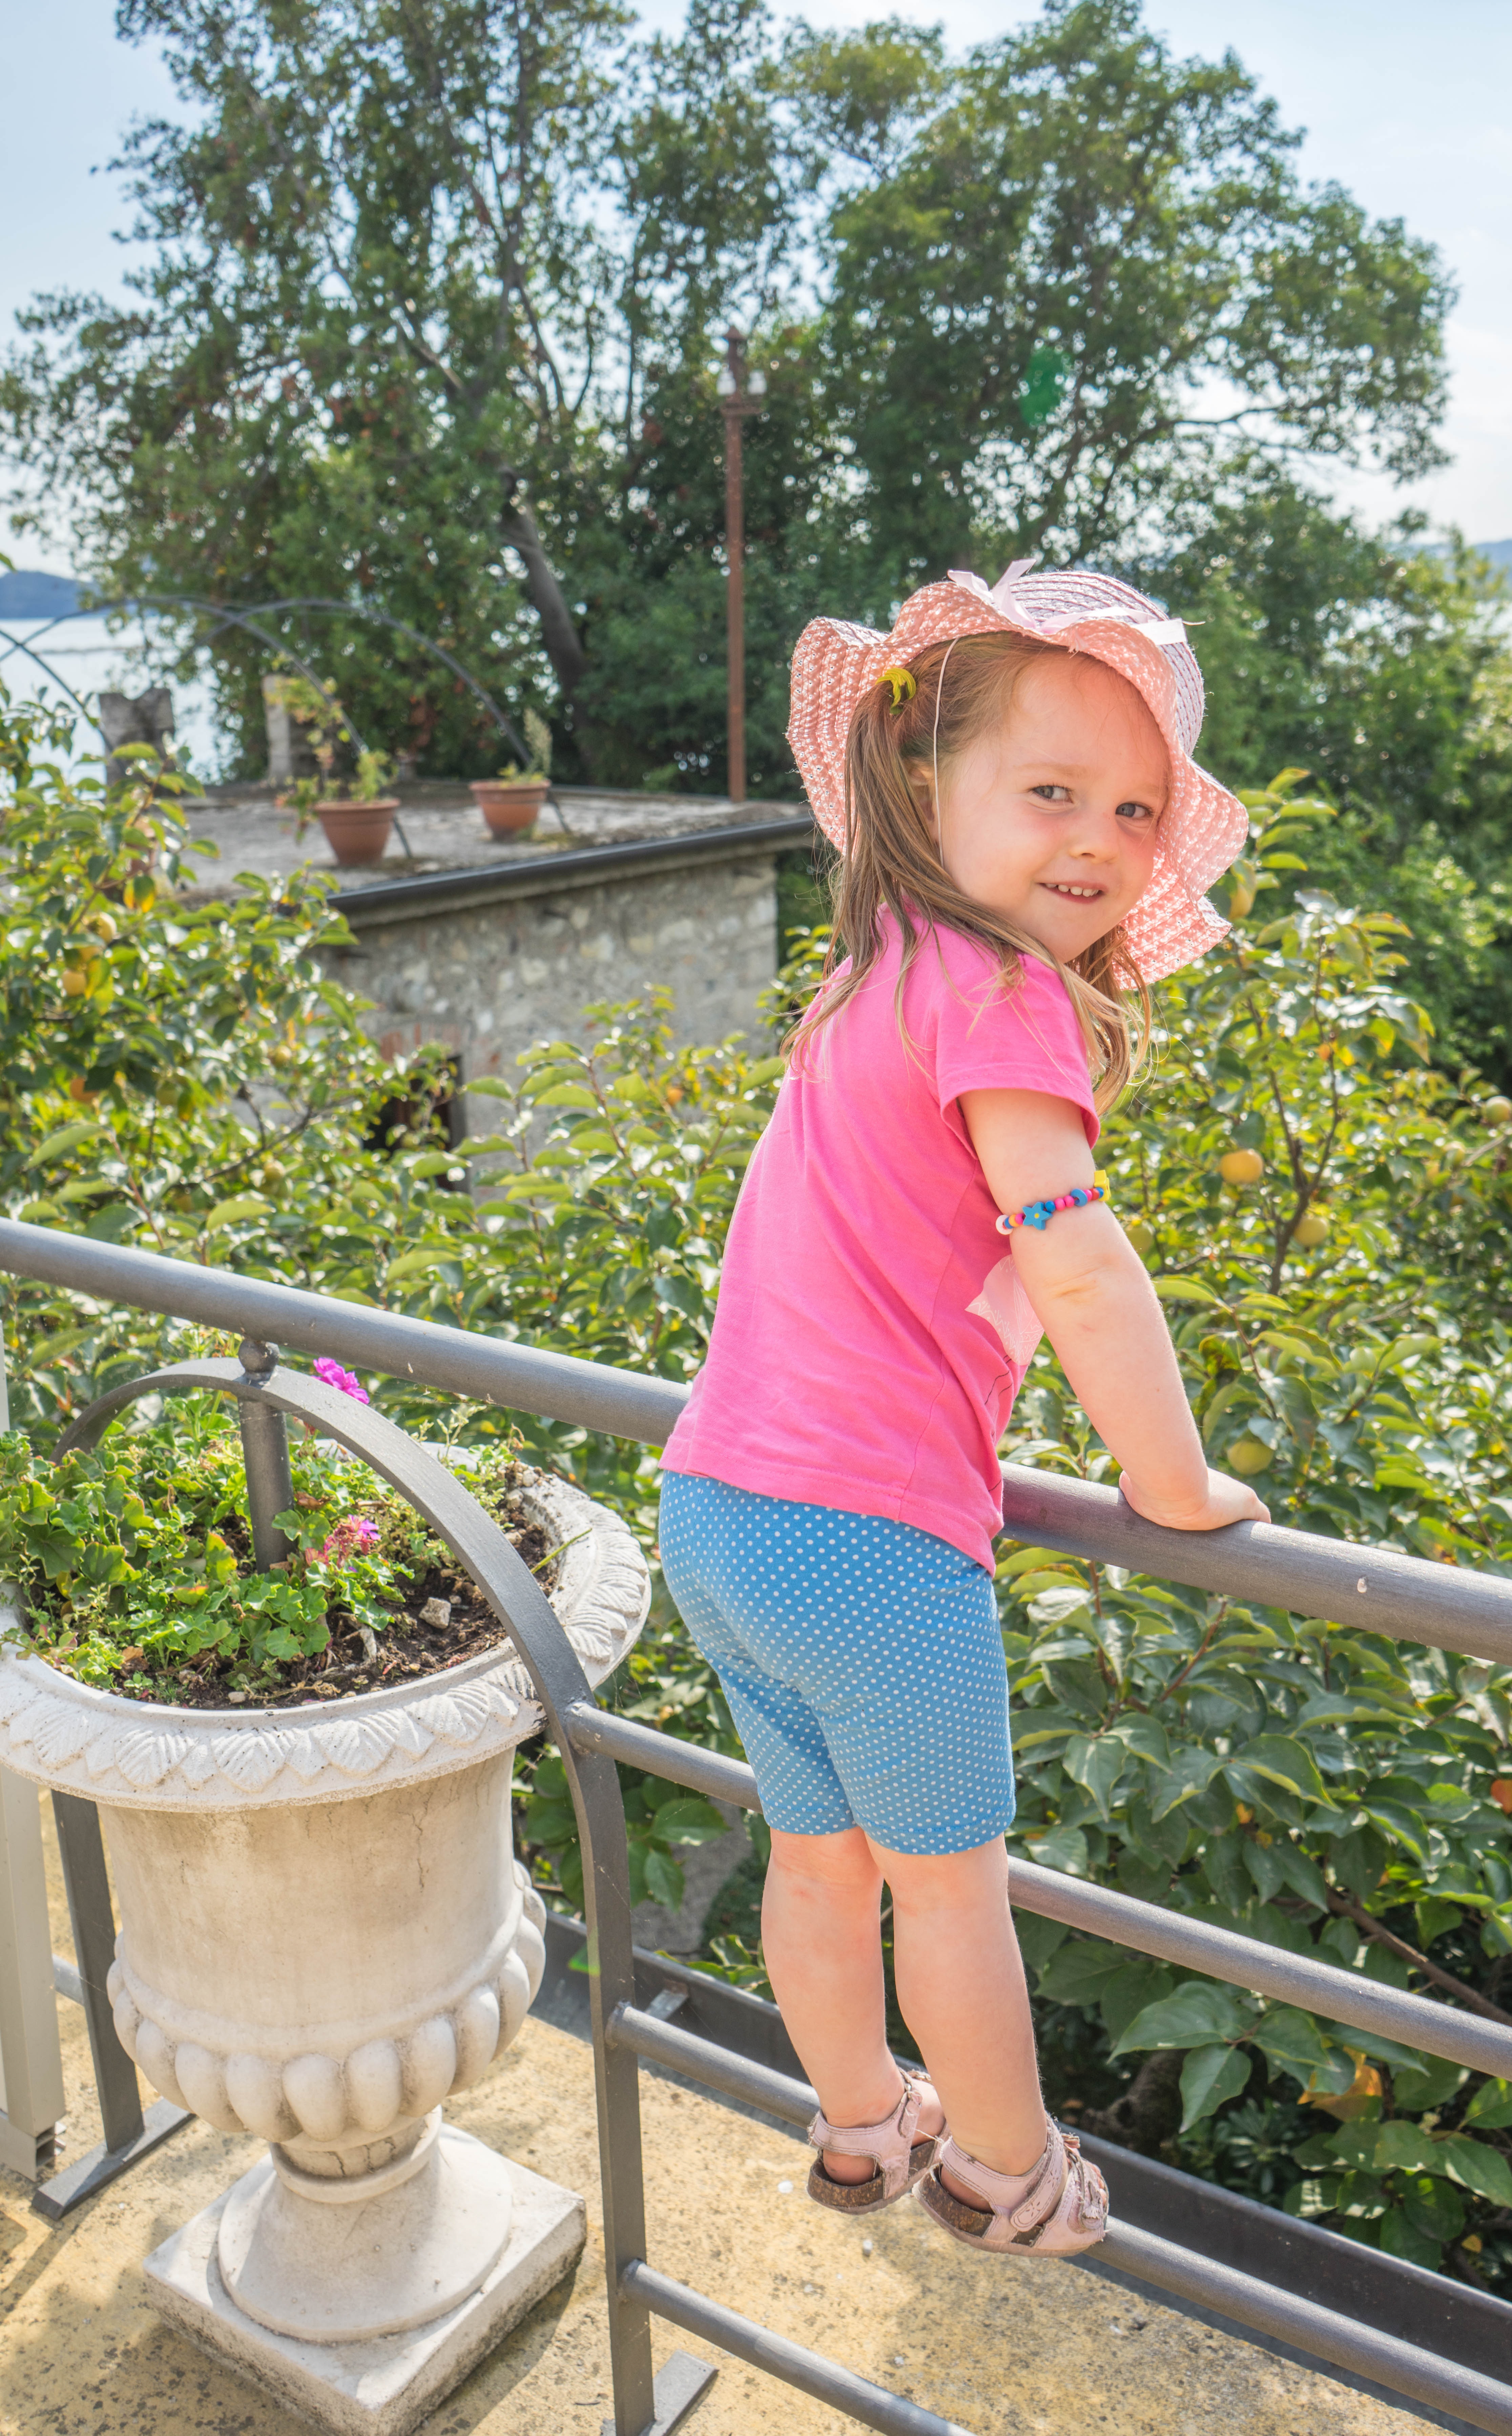
outdoor, person, people, girl, white, lawn, flower, cute, summer, vacation, female, portrait, young, spring, backyard, child, hat, playing, garden, smiling, caucasian, fun, happy, happiness, toddler, gardener, beautiful smile, human positions